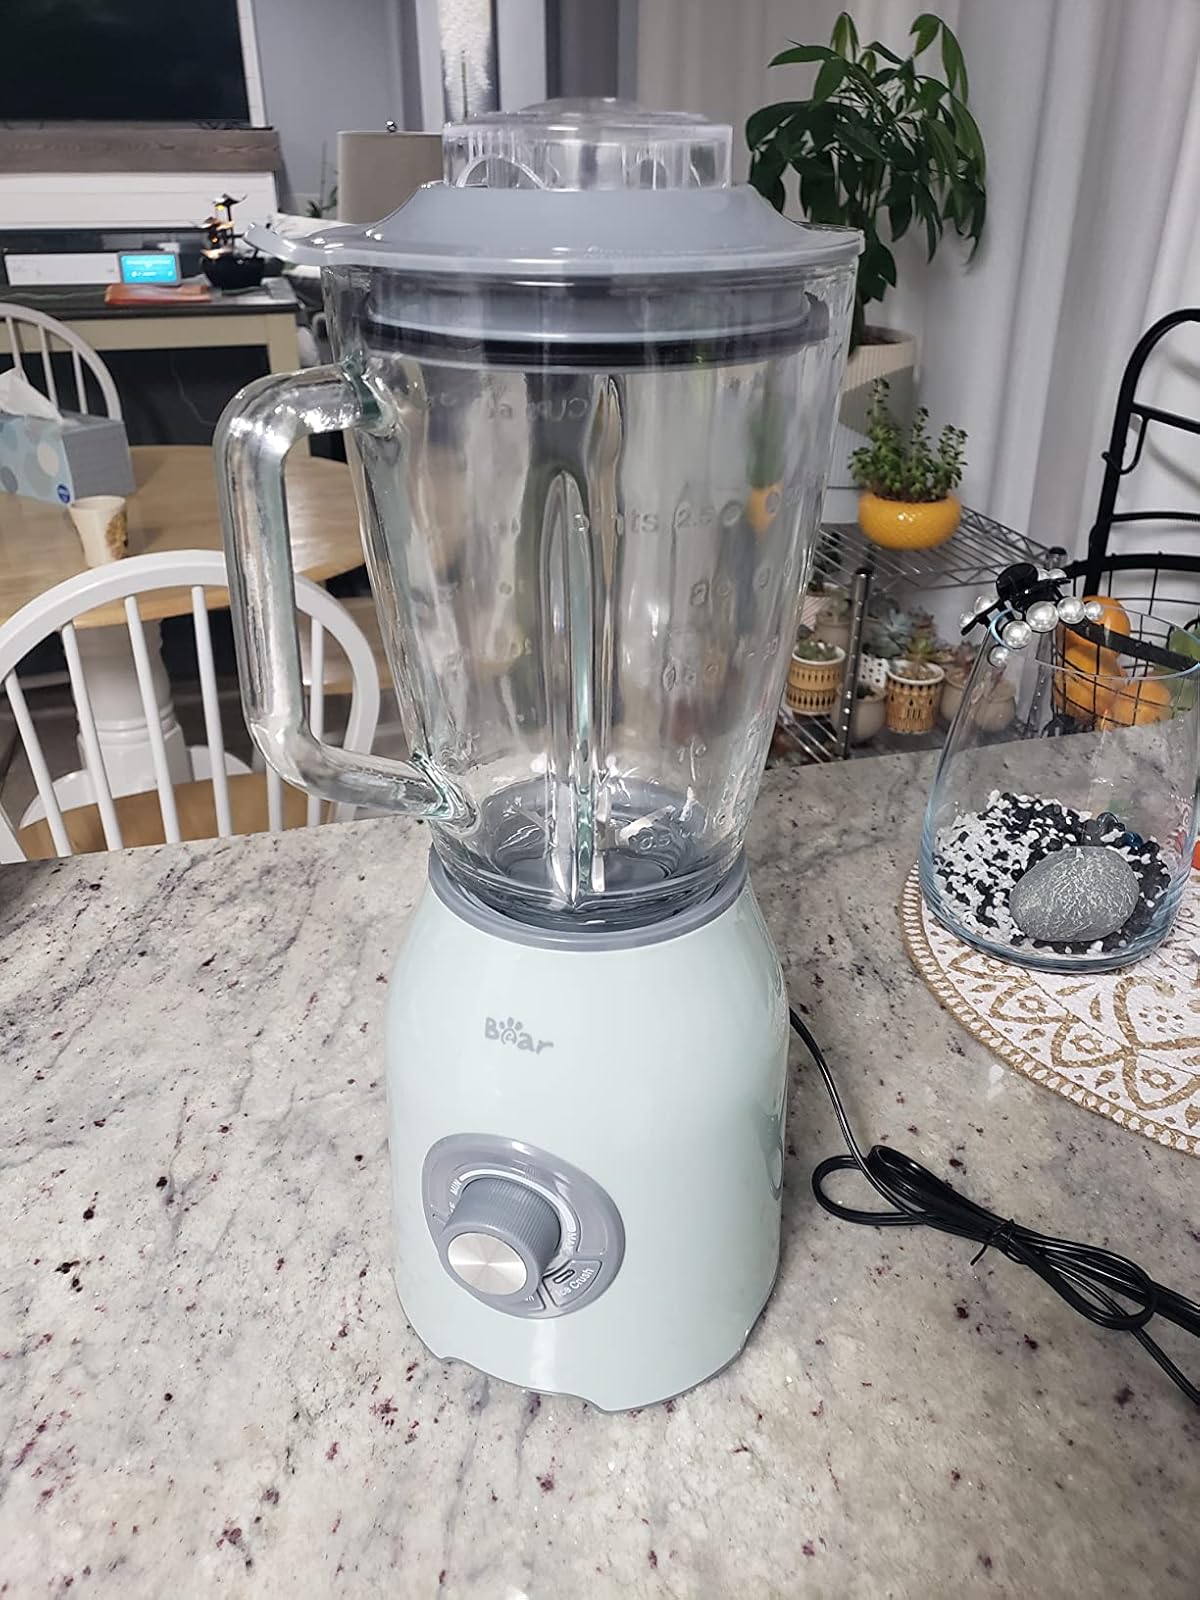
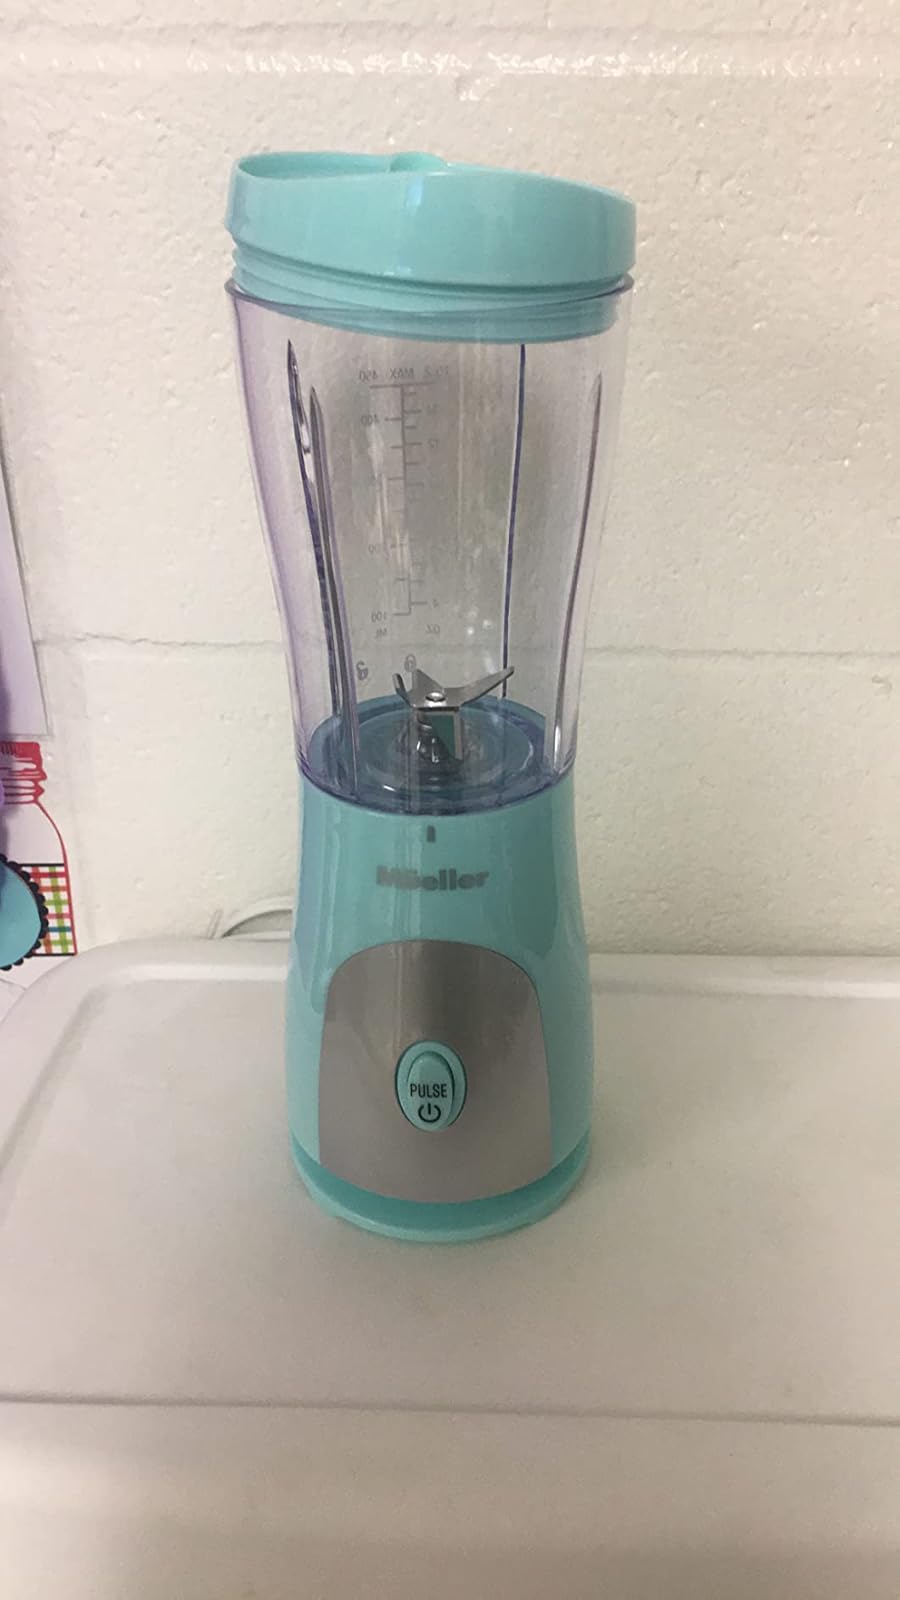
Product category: items_blender
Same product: no